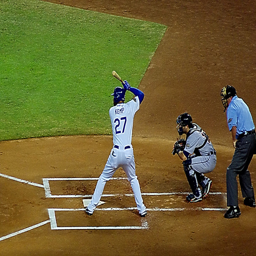
A baseball player holding a bat on a field.
A man swinging a bat on a baseball field.
A batter, catcher and umpire during a baseball game.
A baseball stands a bat with player and umpire behind him.
A professional baseball player awaiting a pitch at home plate.